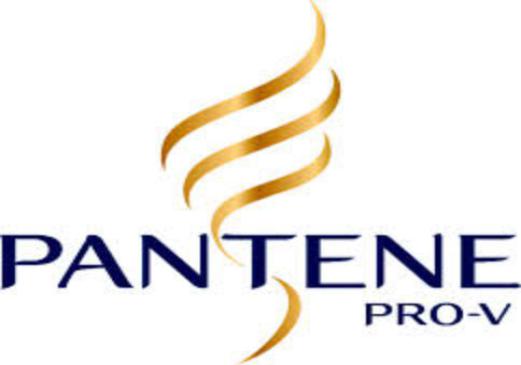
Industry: Necessities